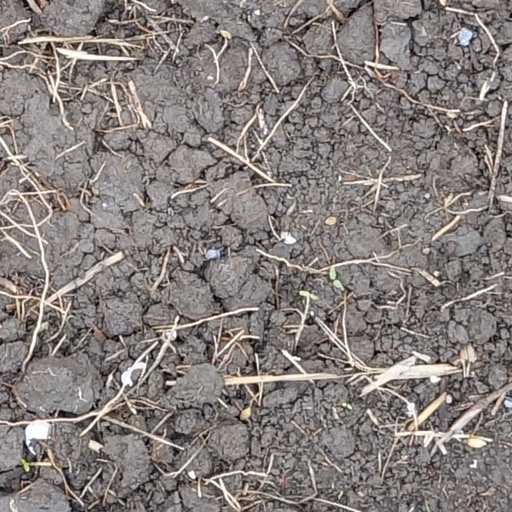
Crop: wheat